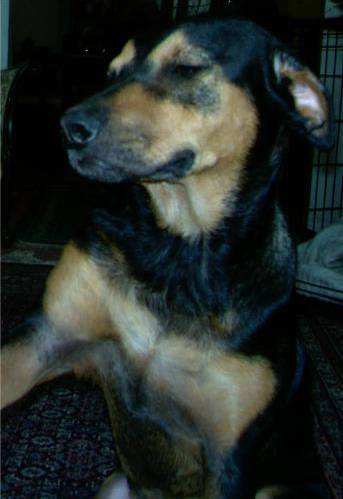
Label: dog